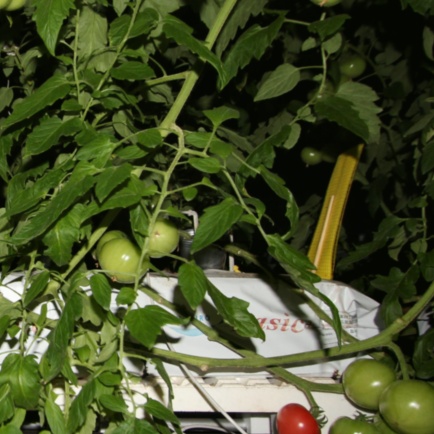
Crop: tomato